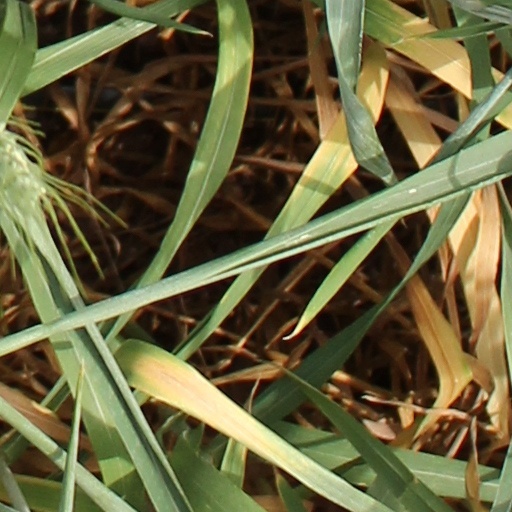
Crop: wheat